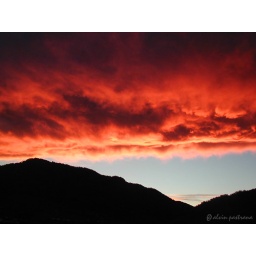
sky over boulder canyon